Jakun people

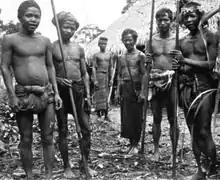
Jakun blowgun hunting party, 1906.

In the past, the Jakun people were hunter-gatherers. The nutritional diet are based on fish and wild animals. Animals such as wild boars, indigenous deer species ("pelandok", "kancil" and "kijang"), lizards, monkeys and other small animals are hunted. Blowguns ("sampit") are employed in hunting; which is usually made of bamboo tubing with sharpened tip bamboo darts that are pre-dipped in poison. Jakun hunters can shoot their blowgun with deadly precision of 30 meters.